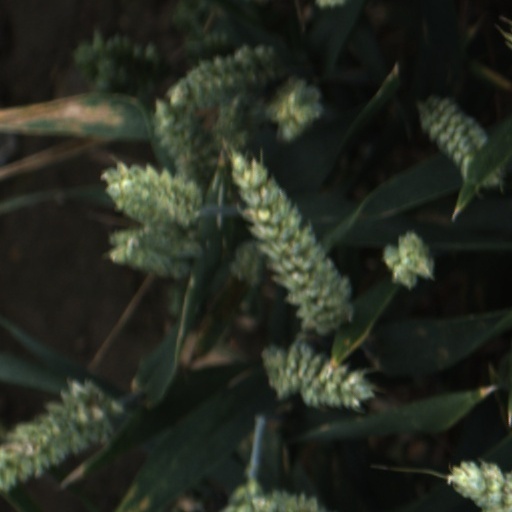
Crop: wheat